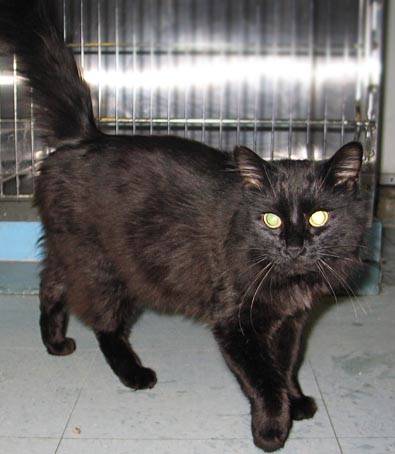
Label: cat